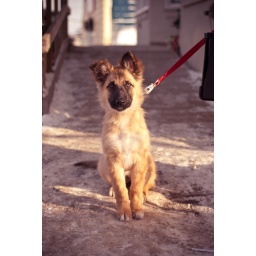
Met this little girl outside the video store in Red Lake. She's not Bailey, but she's still an angel.